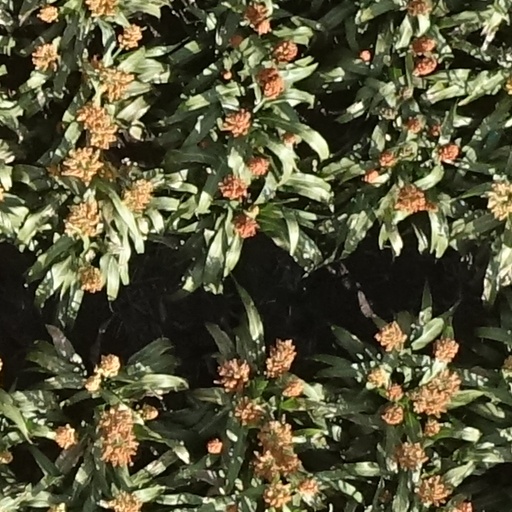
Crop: sorghum